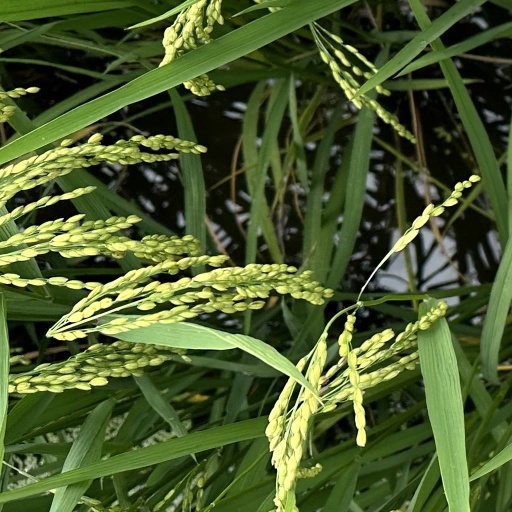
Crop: rice